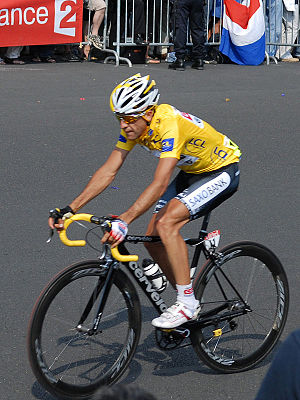
Carlos Sastre / Grand Tour-resultater
Carlos Sastre ved Tour de France 2008
Carlos Sastre Candil er en tidligere professionel spansk cykelrytter. Gennem mange top 10 resultater i Vuelta a España og gode resultater i Tour de France, har Sastre vist sig at være en stærk og stabil bjergrytter, og efter han arbejdede på at forbedre sine evner indenfor enkeltstart, blev han blevet en potentiel udfordrer i klassementet i de store cykelløb.